Dübendorf Air Base

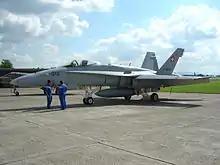
F/A-18 «Hornet» at Dübendorf in 2003

During the Cold War, Dübendorf was the home of Aérospatiale Alouette II and Alouette III helicopters and jets such as the de Havilland Vampire, de Havilland Venom, Hawker Hunter, Dassault Mirage III and Northrop F-5 Tiger II while it was not a war base. Dübendorf was the home base for the Patrouille Suisse aerobatic team until they moved to Emmen Air Base. With the move of Fliegerstaffel 11 (Fighter Squadron 11) "Tigers" with the F/A-18C Hornet to Meiringen AB in 2005 the history of fighter aircraft in Dübendorf ended. The air base was equipped with retractable arresting gear devices at both ends of the runway, which were used by the F/A-18. This was removed after 2005.